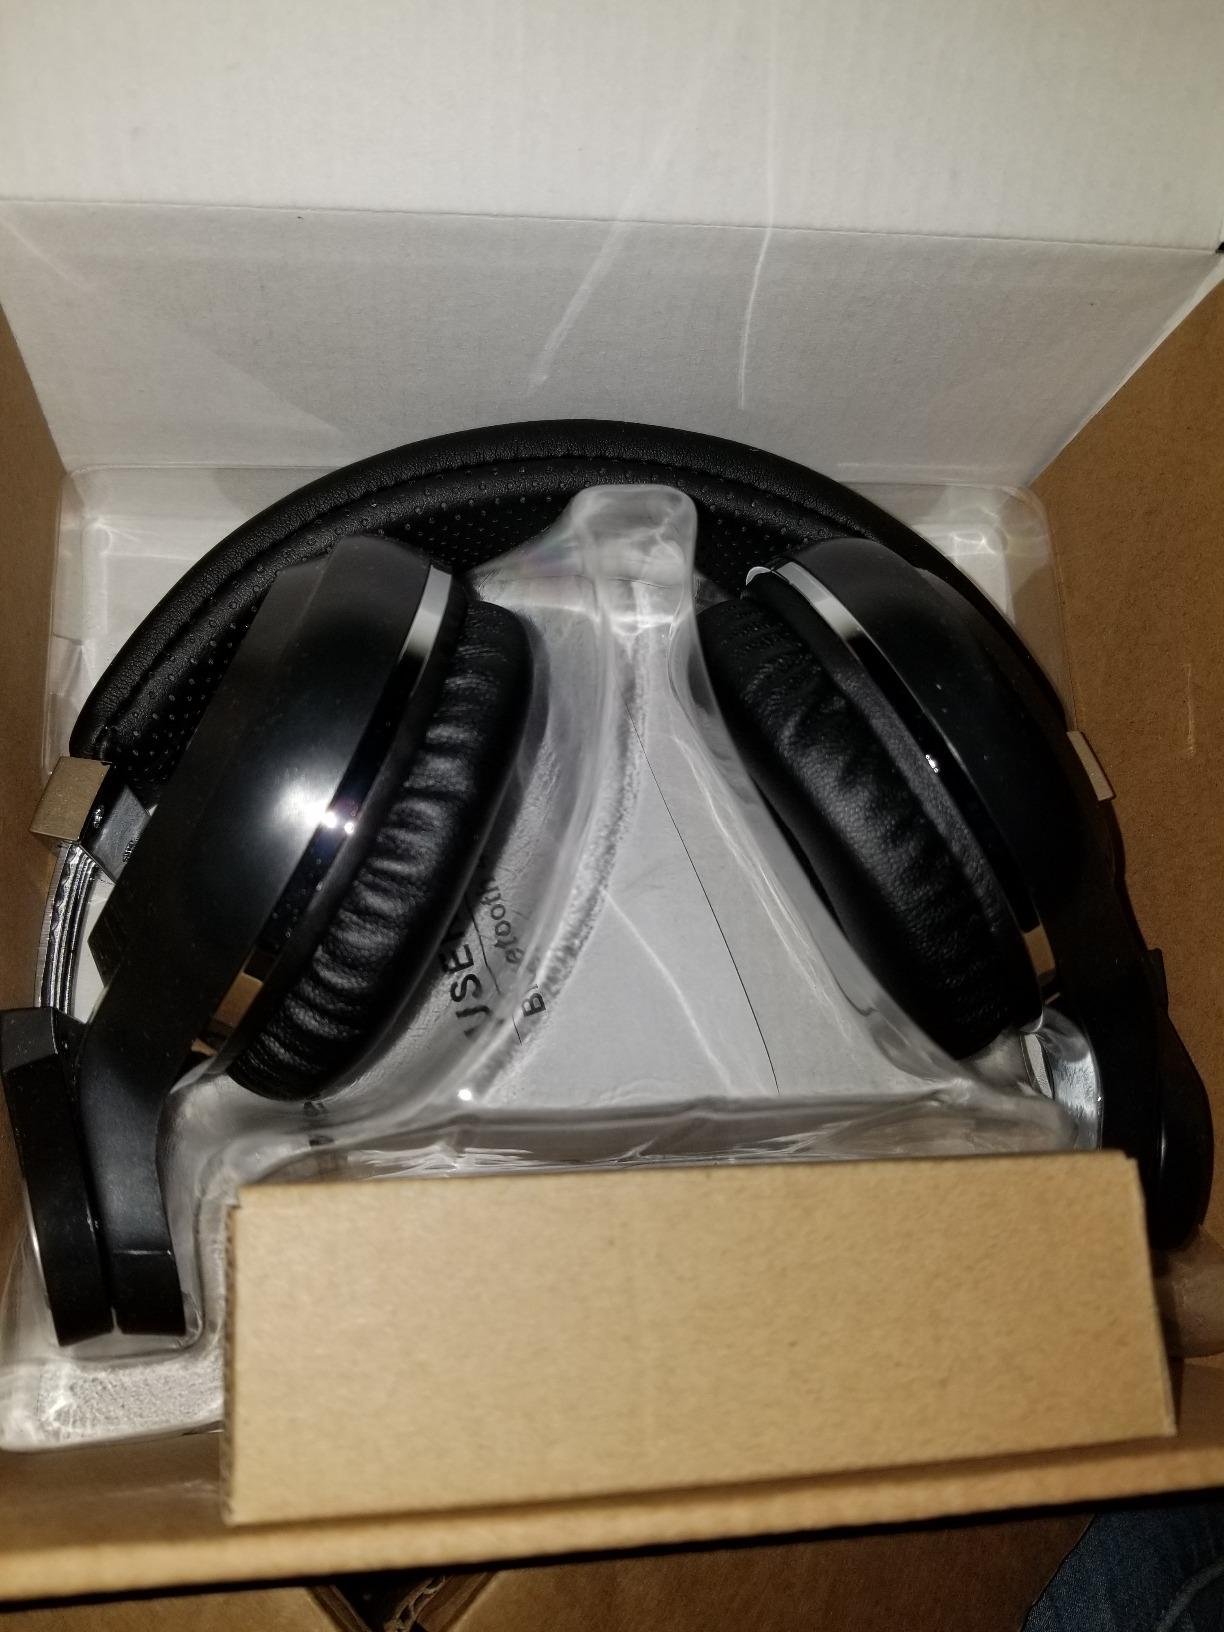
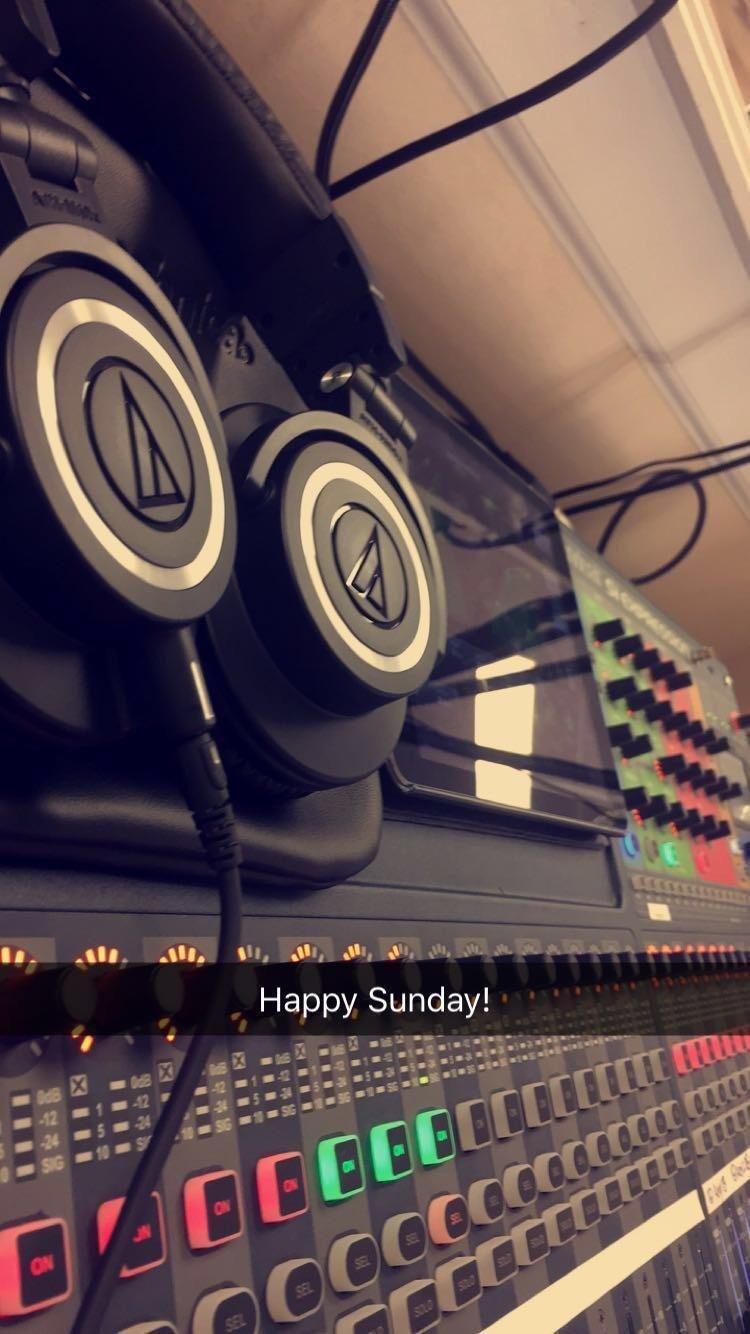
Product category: headphones
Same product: no